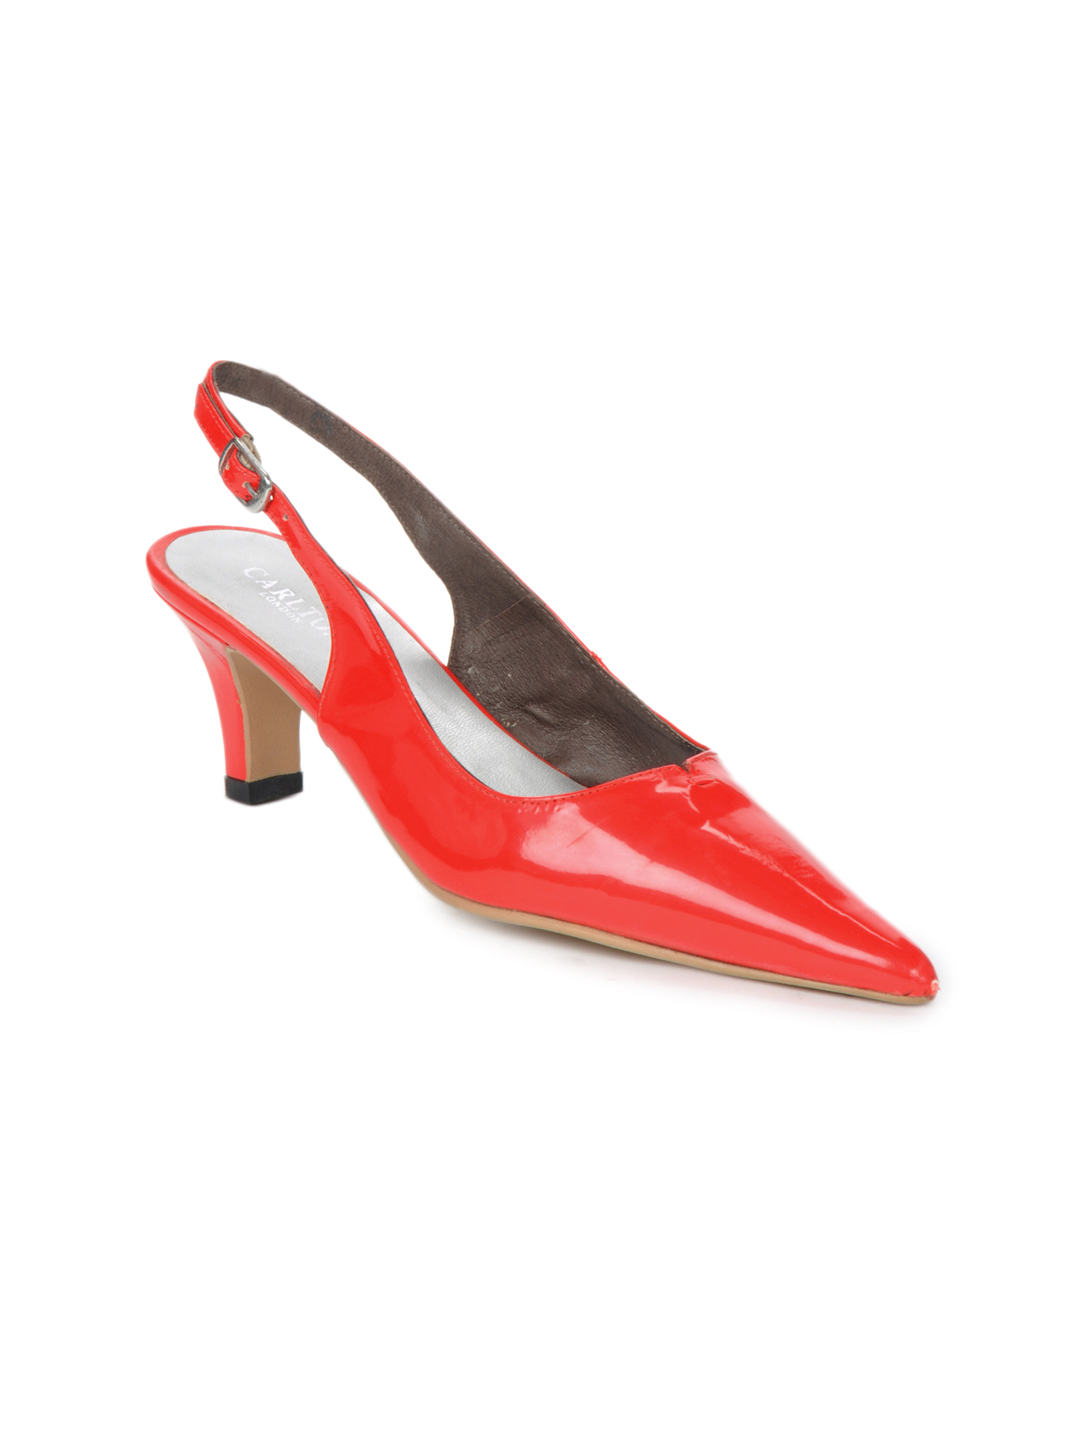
Carlton London Women Red Heels
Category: Footwear / Shoes / Heels
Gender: Women
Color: Red
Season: Winter 2012
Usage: Casual